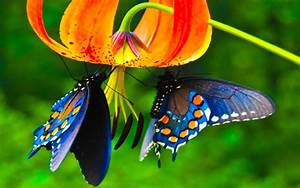
Label: farfalla